Mangrove swallow

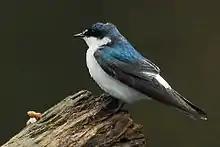
Mangrove swallow perching next to the Sarapiqui River

The mangrove swallow is a solitary bird; its nests are not found closer than away from each other, and usually have about separating them. The nest itself is built in natural or artificial cavities near water, usually in a tree stump or dead tree. It is also not uncommon for it to nest in nest boxes. The nest is a few centimetres deep and made with grass, fine stems, moss, and a few leaves and sticks. It is padded with feathers. The nest is normally found to occur below . While the nest is built relatively low, it is still normally above the water level of a typical flood. Sites include tree holes and crevices in rock or bridges.